Wonder, Nevada

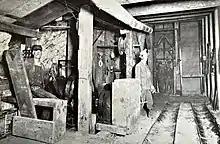
Lowest level of Wonder mine, 1907

For the better part of 11 years Wonder was an active and bustling mining town, but the veins in the mines did not go on indefinitely, and by 1919 they had played out, and the town began to slowly slide into obscurity. In August 1920, the post office was closed. Many of the buildings themselves were torn down to be moved on to other mining camps. Those that did remain crumbled over the years as the harsh Nevada winters and summers took their toll. There was a brief resurgence in mining activity in the 1930s (although nowhere near the same as had occurred earlier), but it was short-lived.